Basilica of St. James, Levoča

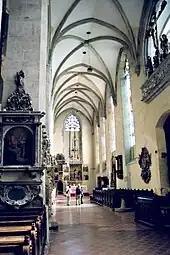
Side nave

The Basilica of St. James (Slovak: Bazilika svätého Jakuba) is a Gothic church in Levoča, Prešovský kraj, Slovakia. Building began in the 14th century. It is a Catholic parish church, dedicated to James the Apostle.